Leipzig Trade Fair

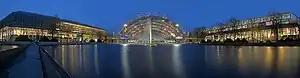
Leipzig Trade Fair at night

The Leipzig Trade Fair is a major trade fair, which traces its roots back for nearly a millennium. After the Second World War, Leipzig fell within the territory of East Germany, whereupon the Leipzig Trade Fair became one of the most important trade fairs of Comecon and was traditionally a meeting place for businessmen and politicians from both sides of the Iron Curtain. Since 1996, the fair has taken place on the Leipzig fairgrounds, located about north of the city centre.